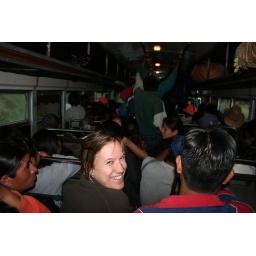
samen in de chicken bus